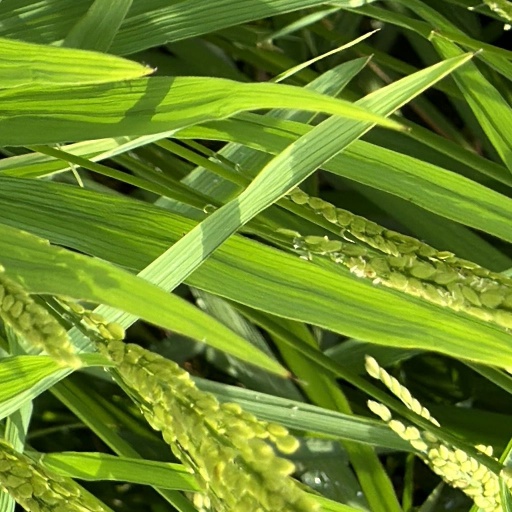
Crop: rice